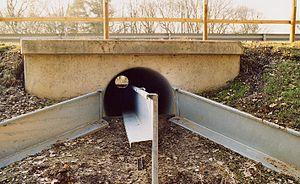
Les écoducs sont des passages construits ou « réservés » dans un milieu aménagé, pour permettre aux espèces animales, végétales, fongiques, etc. de traverser des obstacles construits par l'être humain ou résultant de ses activités. On parle souvent de passages « supérieurs » ou « inférieurs » selon qu'ils passent au-dessus ou en dessous de l'infrastructure fragmentante. Celle-ci est le plus souvent une infrastructure de transport de personnes, de biens ou d'énergie, mais il peut s'agir d'autres éléments fragmentants du paysage.
Un crapauduc ou batrachoduc est un écoduc destiné à relier deux zones entre elles pour que les amphibiens ou batraciens puissent circuler de l'une à l'autre, généralement en passant sous un obstacle.